Thomas Kirby-Green

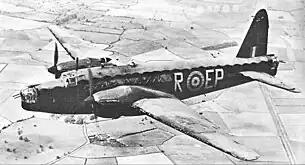
The Merlin-engined Wellington Mark II. This aircraft belongs to No. 104 Sqn.

In January 1938 he was transferred to No. 99 Squadron RAF at RAF Mildenhall and with the squadron converted to the new Vickers Wellington bomber later that year. During 1938 he competed in the RAF Athletics Championships representing the base and competing against Ian Cross representing RAF Marham who would also be involved in the "Great Escape" in 1944. He was promoted flying officer on 29 January 1939.